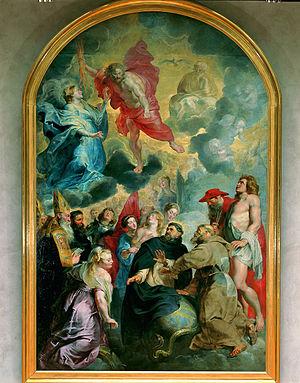
Pierre-Paul Rubens, Saint Dominique et saint François préservant le monde de la colère du Christ (vers 1618-1620), huile sur toile, 565 cm x 365 cm, Lyon, musée des Beaux-Arts
Georges de Geel, né à Oevel en 1617 et mort à Ngongo Bata en 1652. Capucin, missionnaire et martyr, il a réalisé une copie du premier dictionnaire latin-espagnol-kikongo, rédigé par Buenaventura de Sardegna, un capucin espagnol natif de Nuoro qui faisait partie de la première mission des Capucins en 1645.
Pierre Paul Rubens, ou Petrus Paulus Rubens, ou Peter Paul Rubens en néerlandais, et Pietro Paolo Rubens à partir de 1608, né le 28 juin 1577 à Siegen et mort le 30 mai 1640 à Anvers, est un peintre brabançon de l'école baroque flamande.